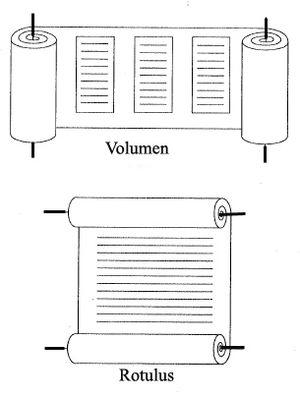
Le rotulus est un rouleau de parchemin qui se déroule de haut en bas. Ce support a surtout été employé au Moyen Âge. Il était réservé à des documents utilisés dans des lectures publiques : texte liturgique ou théâtral, proclamation officielle. Il pouvait aussi servir à des listes administratives, des suppliques destinées au Pape ou des listes de personnalités défuntes. Il est destiné à une lecture socialisée.
On appelle page chacune des deux faces d'un feuillet de papier, de parchemin ou d'une autre matière pouvant recevoir un texte ou des illustrations.
Le volumen est un livre à base de feuilles de papyrus collées les unes aux autres et qui s'enroule sur lui-même. Il a été créé en Égypte vers 3000 av. J.-C. Le texte est rédigé en colonnes parallèles assez étroites. C'est le support du texte par excellence durant les trente siècles précédant notre ère, d'abord en Égypte, puis dans tout le monde méditerranéen. Il sera ensuite progressivement remplacé par le codex.